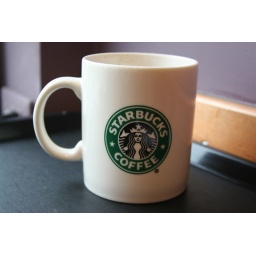
Starbucks is the same here as in America, except they don't serve coffee in paper cups